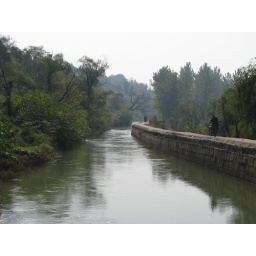
canal along the river near longmen caves; the locals use the narrow dike as a road for bikes!